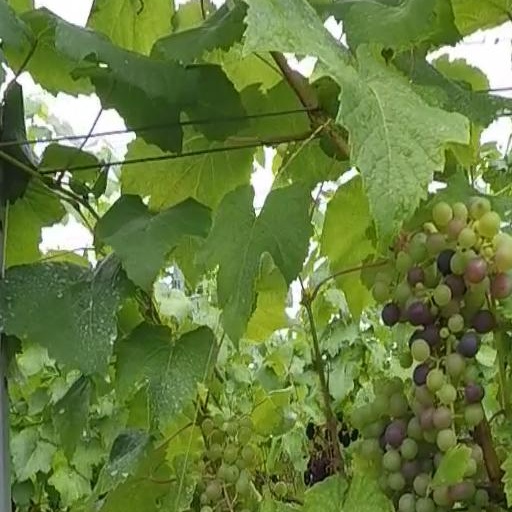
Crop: grape